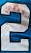
Number: 2